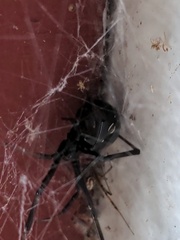
Species: Lactrodectus_hesperus